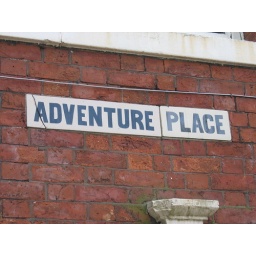
Cool street name near John Street car park in Hanley